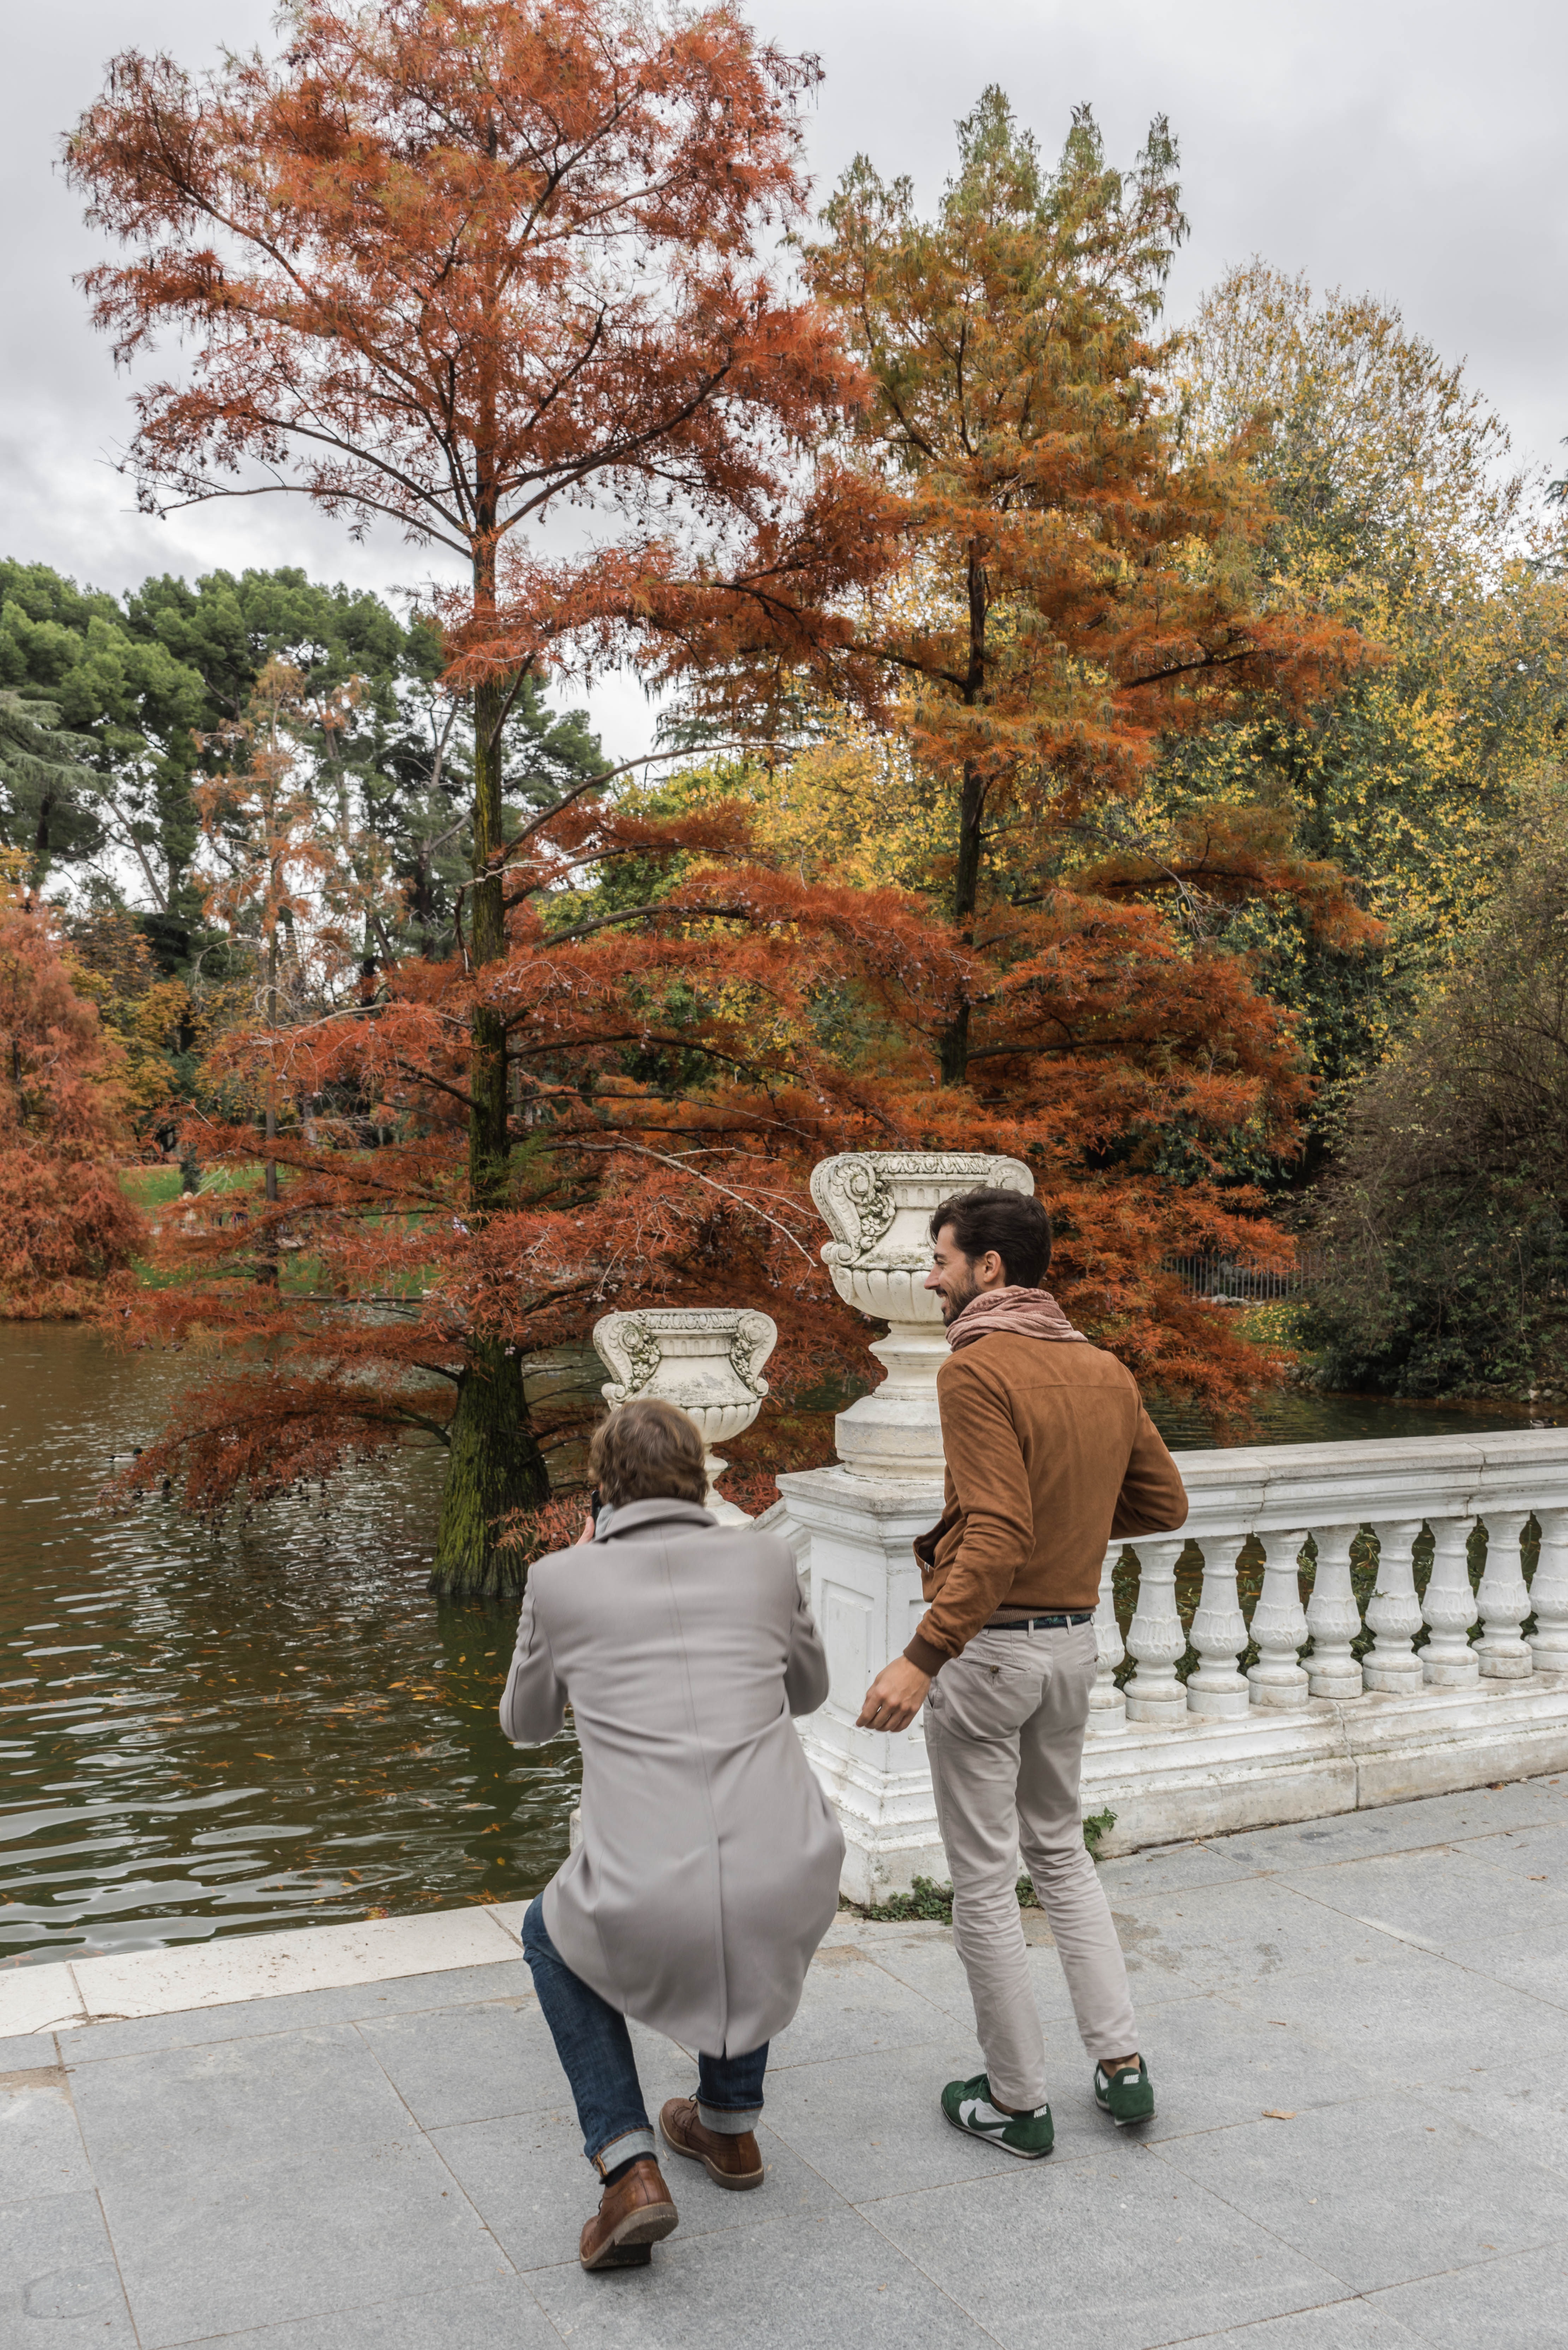
tree, person, people, sunset, leaf, pond, portrait, spring, autumn, couple, fashion, season, posing, outdoors, face, last, happy, madrid, reflecting, joy, posture, to watch